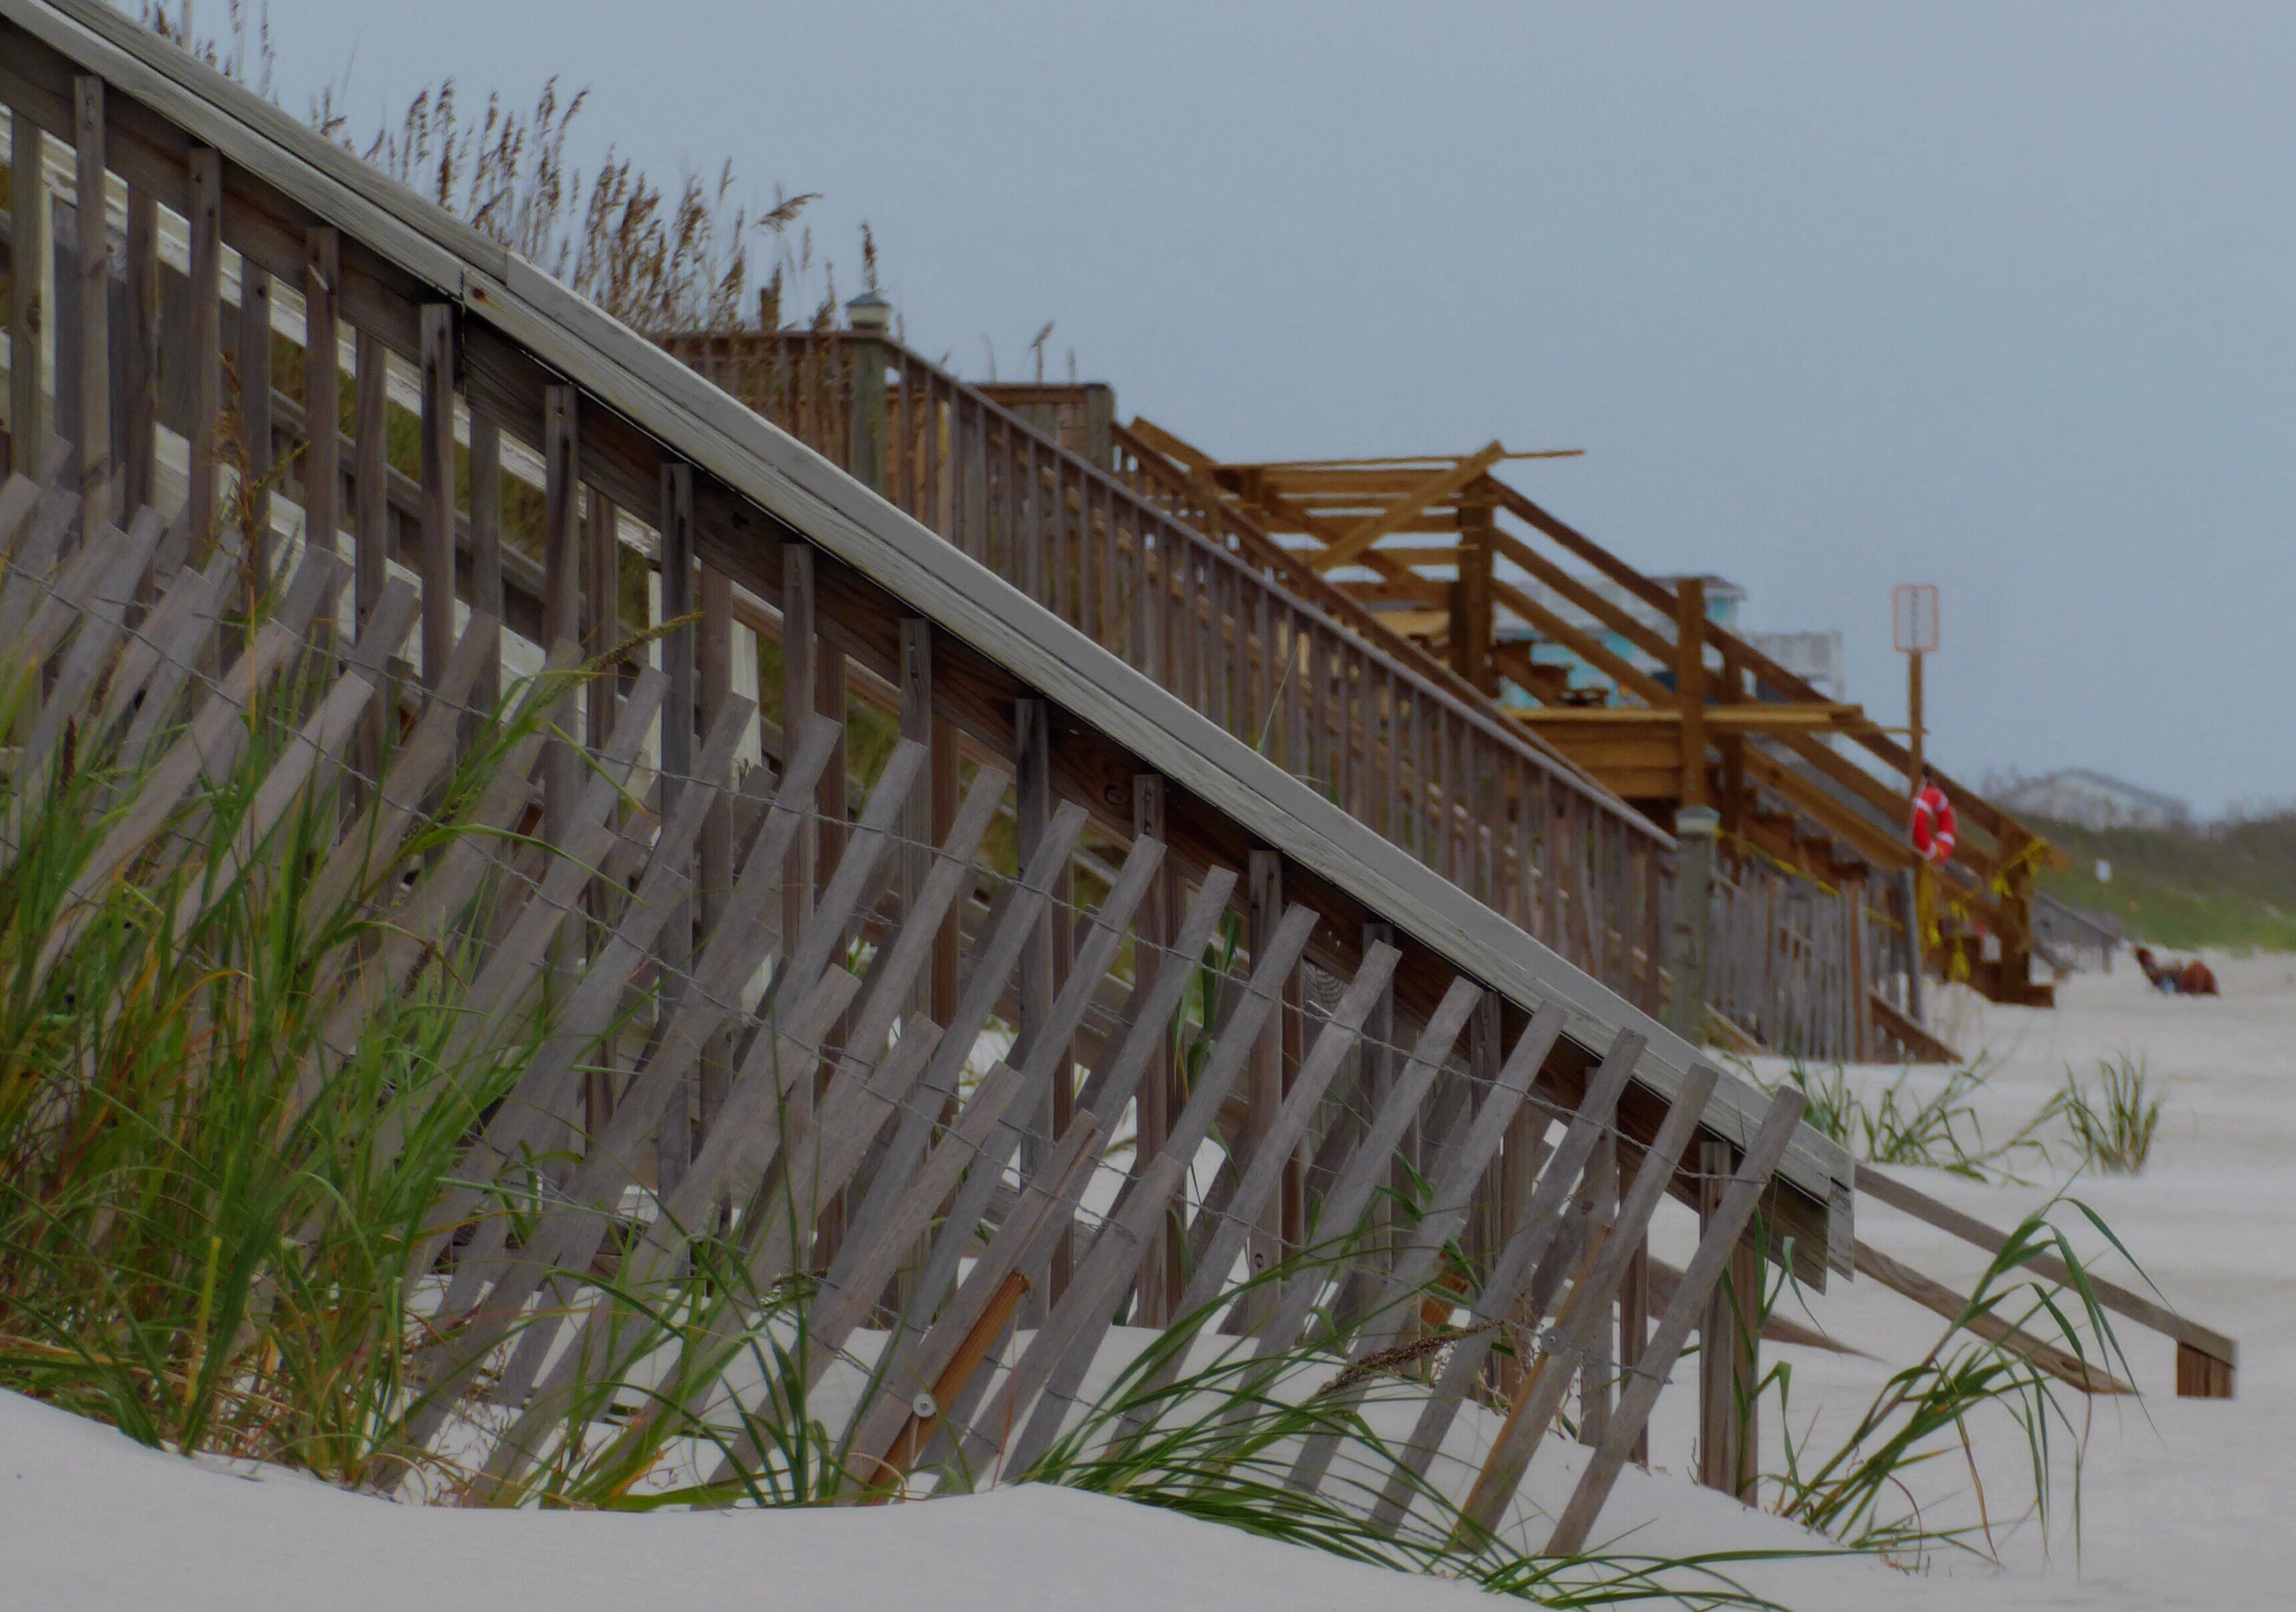
walkway, outdoor structure